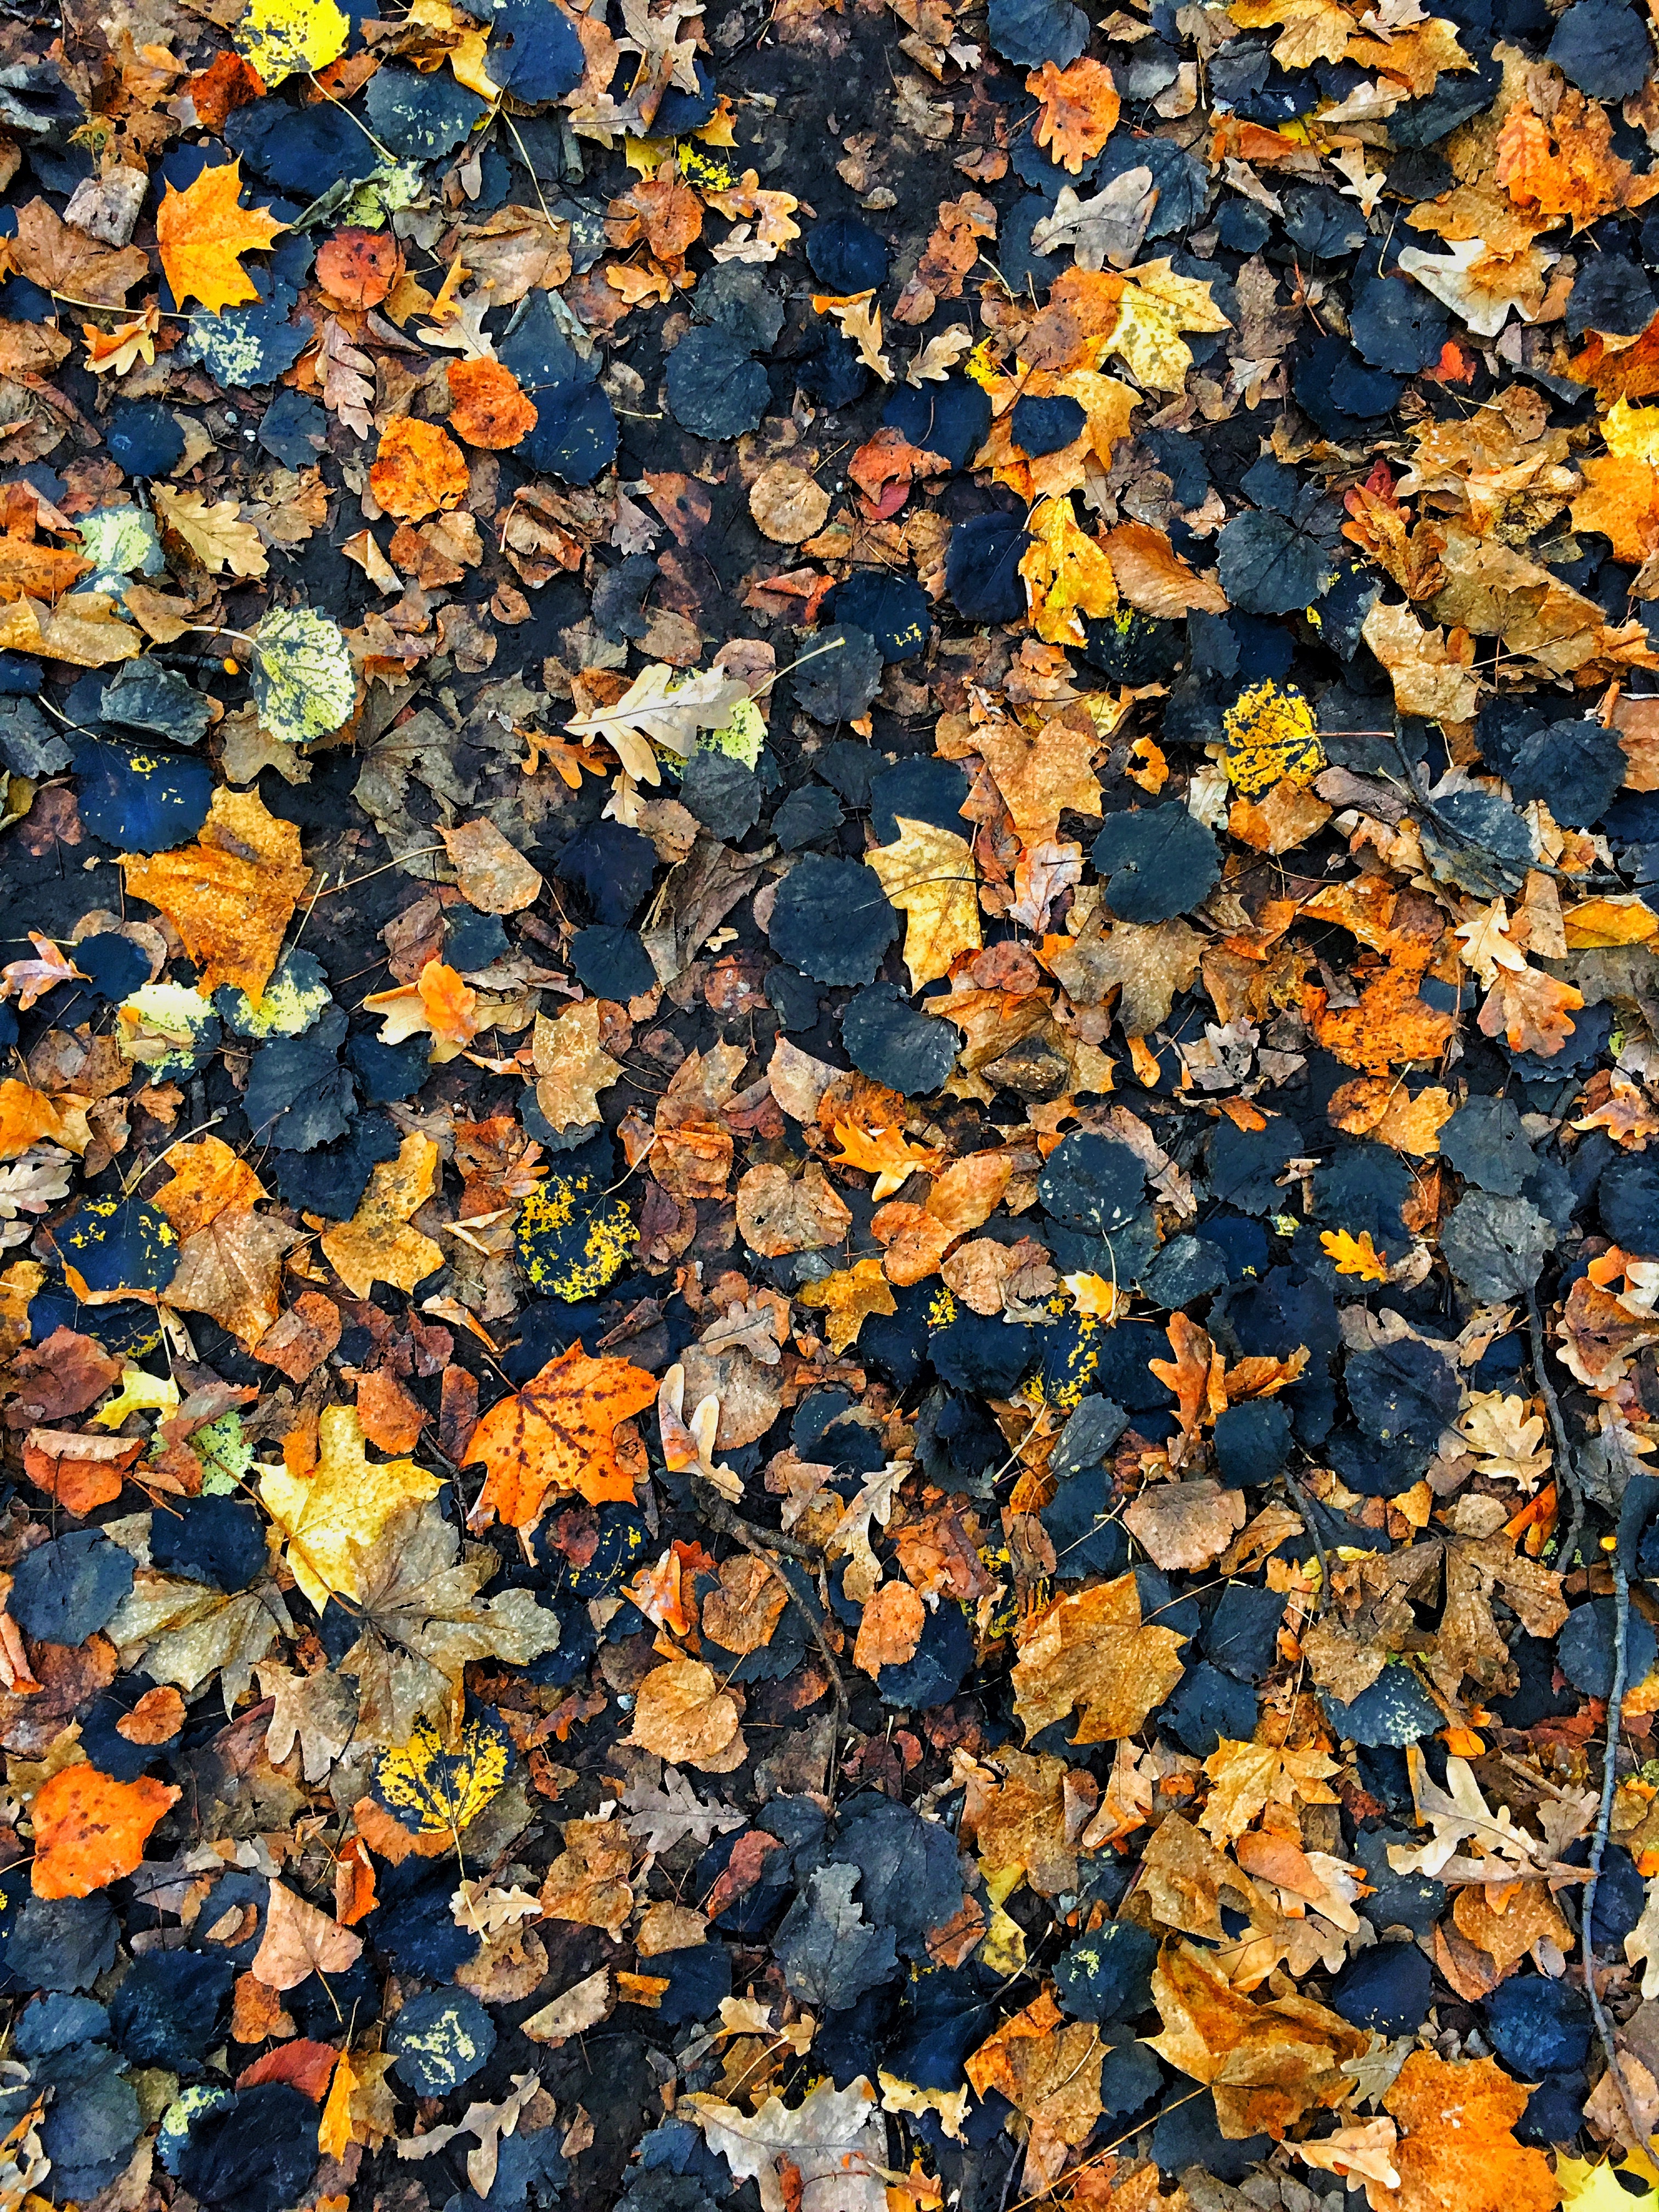
tree, nature, rock, plant, sunlight, texture, leaf, flower, orange, autumn, soil, botany, yellow, flora, season, background, russia, autumn leaves, annual plant, woody plant